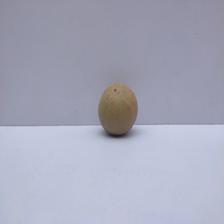
Size: Small